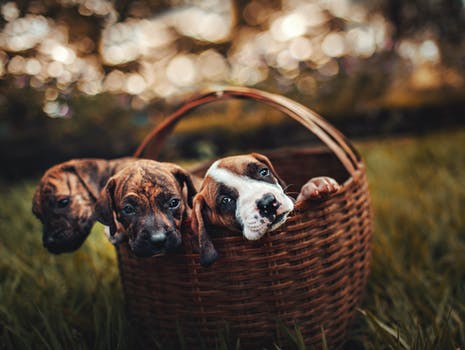
Label: No Watermark